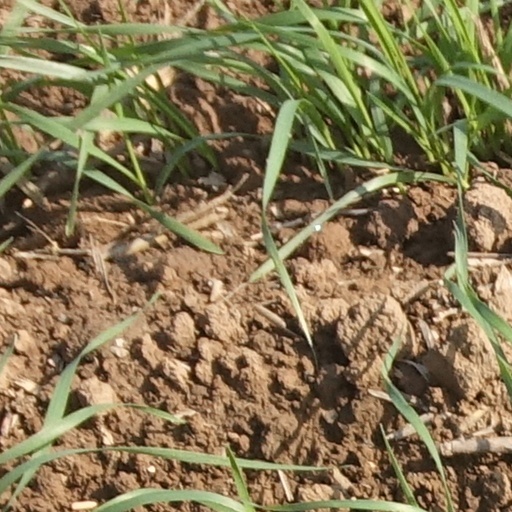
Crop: wheat